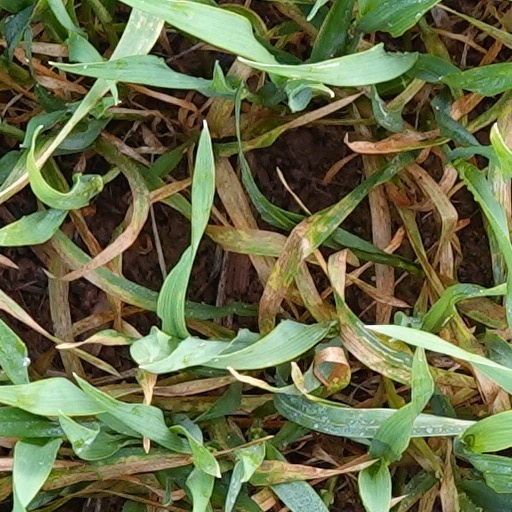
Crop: wheat